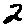
Label: 2